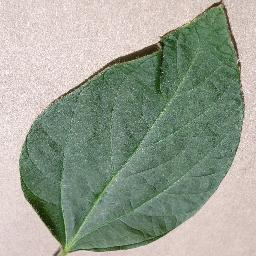
Label: Soybean___healthy